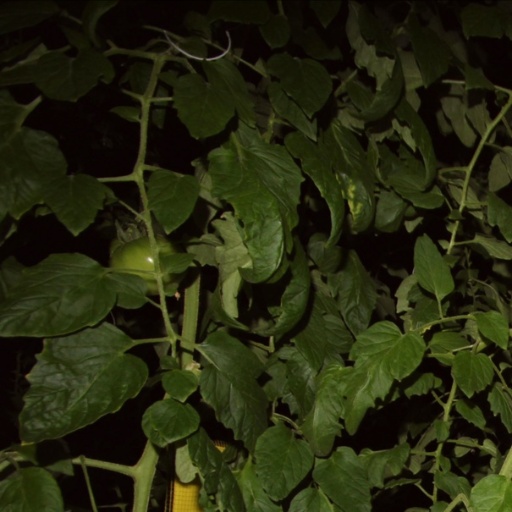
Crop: tomato